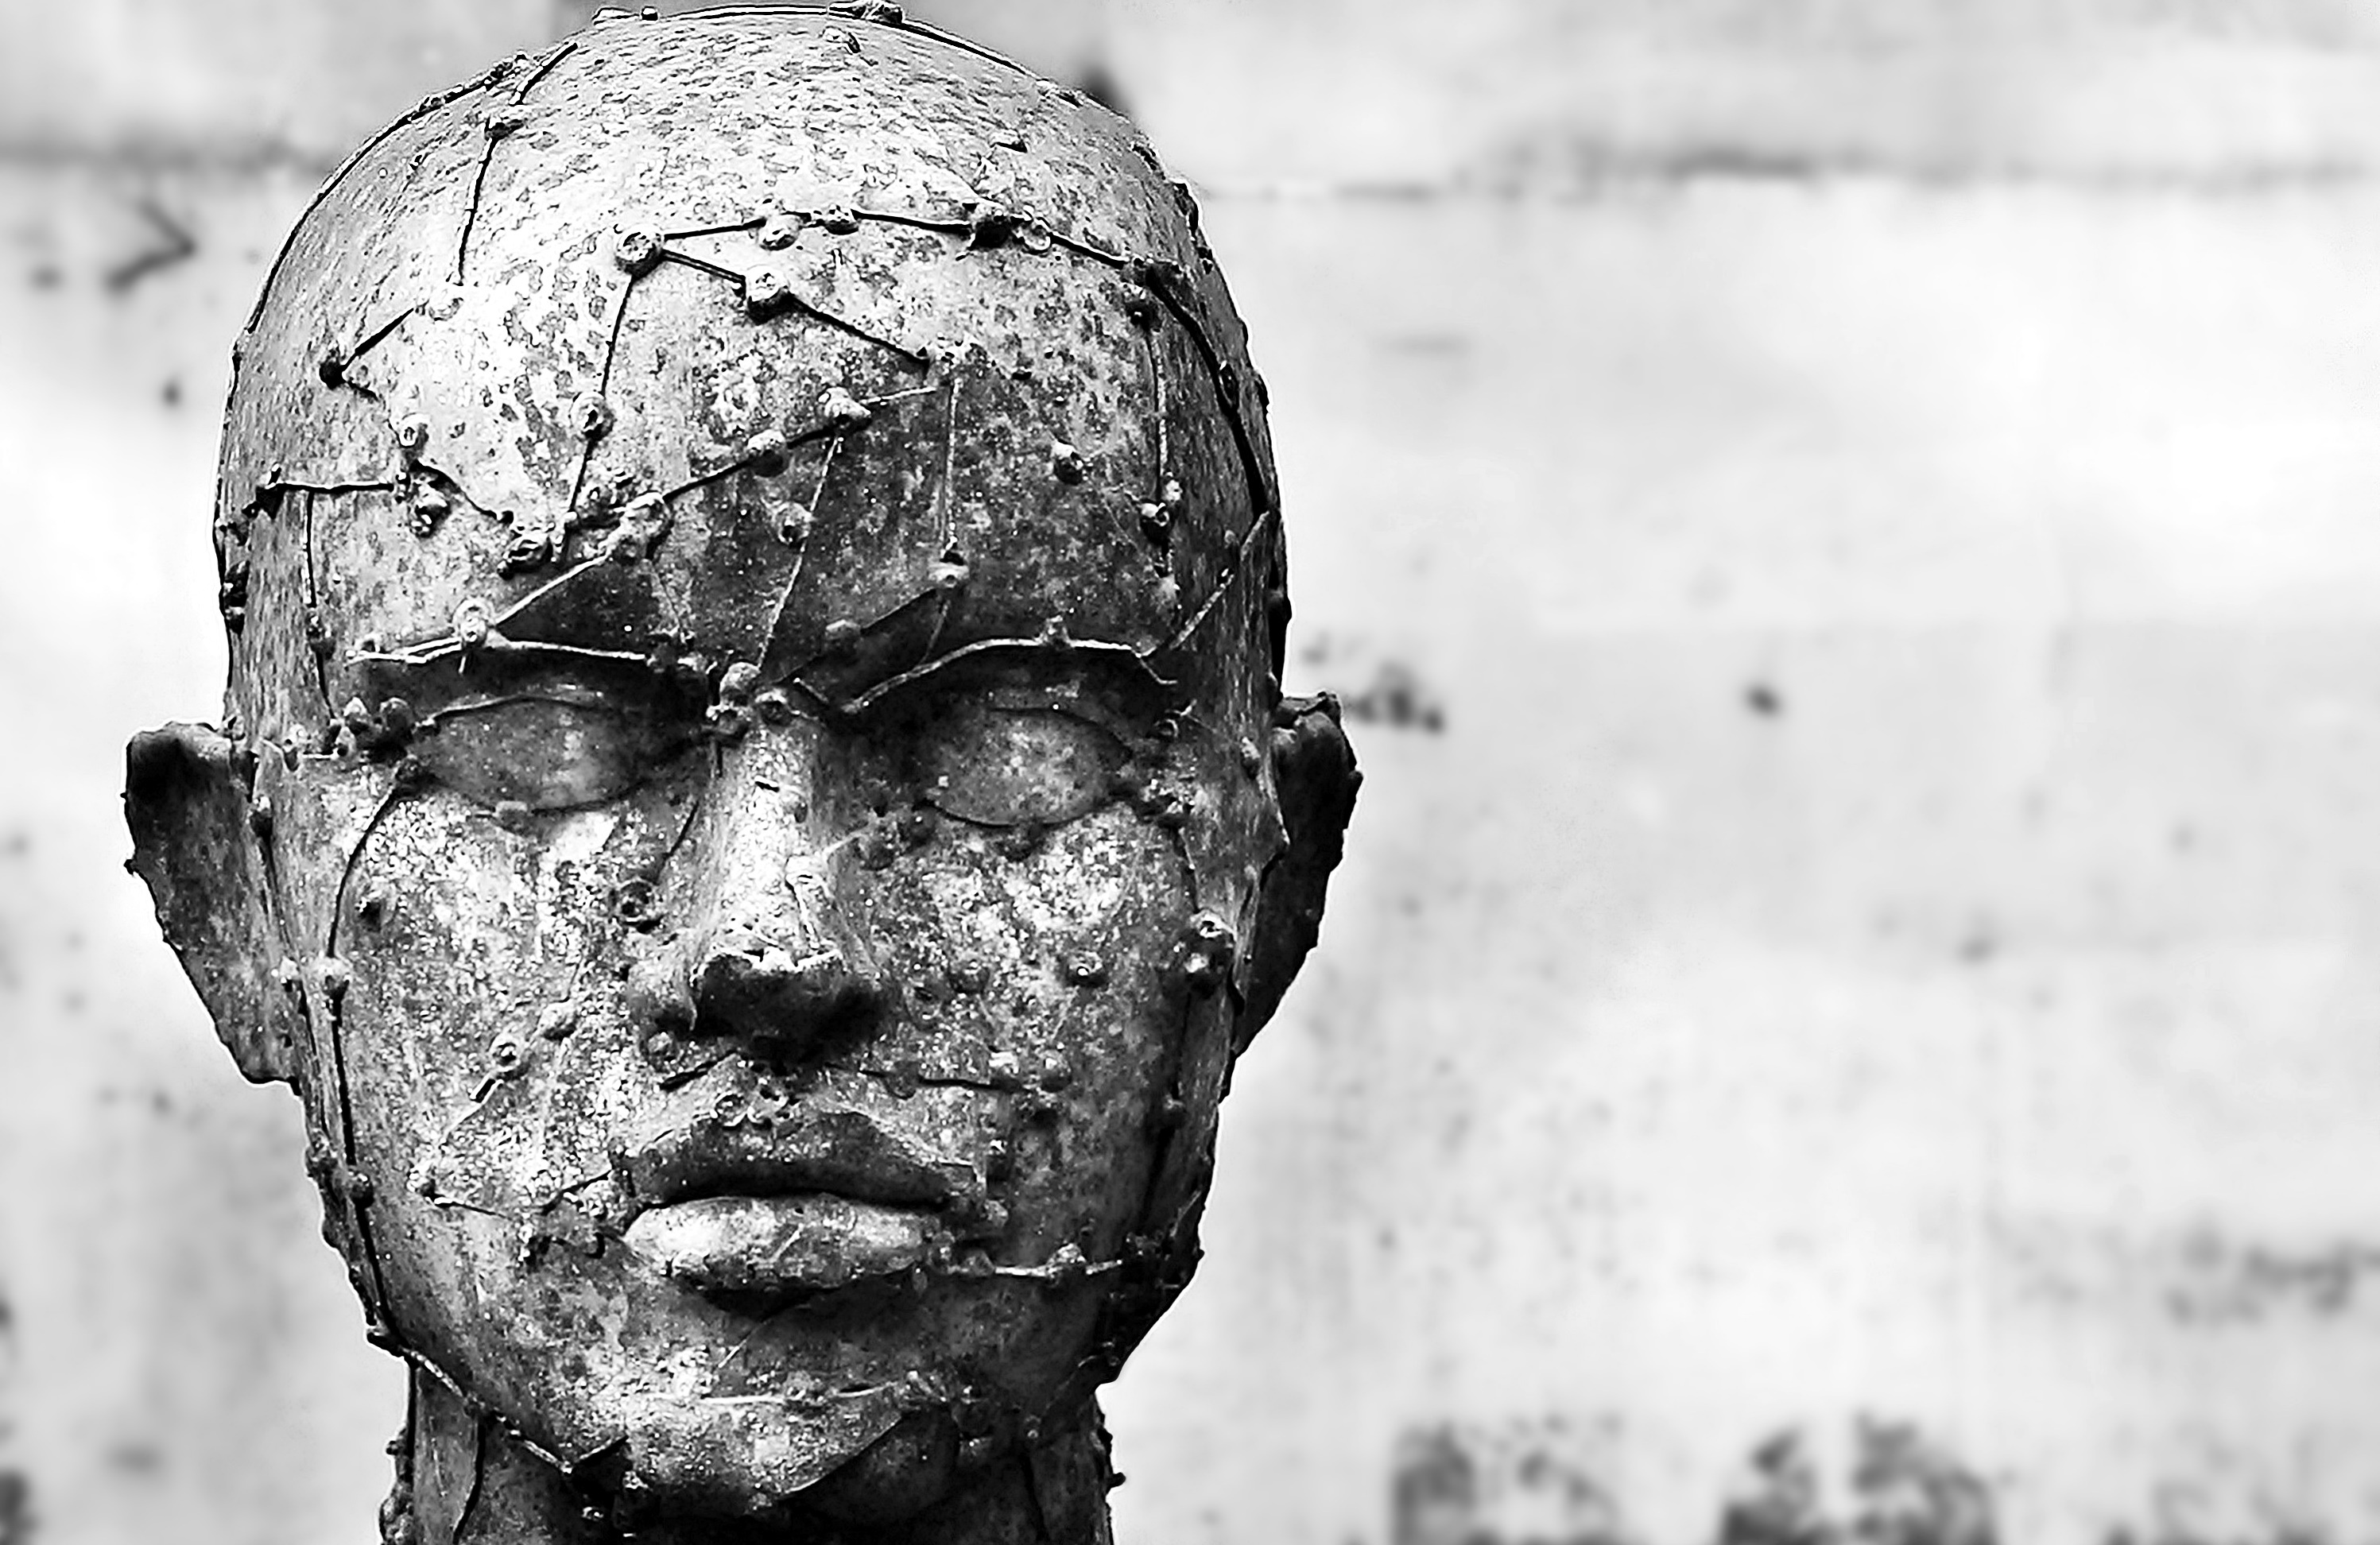
black and white, woman, white, photography, monument, female, statue, portrait, human, black, monochrome, artwork, close up, sculpture, art, rusty, head, replica, scrap, stainless, scrap sculpture, head replica, welds, sculpture from scrap, heads of scrap, scrap head, monochrome photography